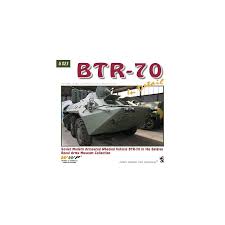
Label: BTR